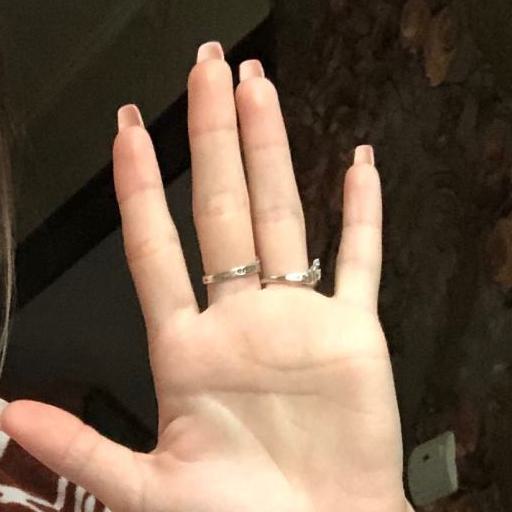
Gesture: palm